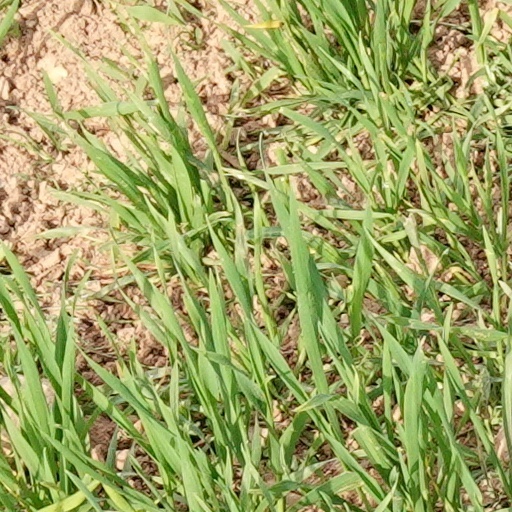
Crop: wheat